Luck in the Shadows

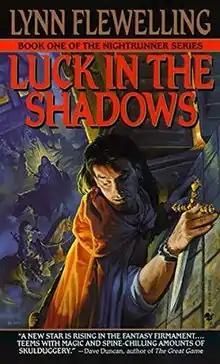
First edition

Luck in the Shadows is a fantasy novel by American writer Lynn Flewelling; it is the first book in her "Nightrunner" series. Set in a fictional universe, the novel follows the adventures of a complex thief and his apprentice as they are targeted by magical forces and attempt to unravel a political conspiracy. It is followed by "Stalking Darkness", "Traitor's Moon", "Shadows Return" and "The White Road".